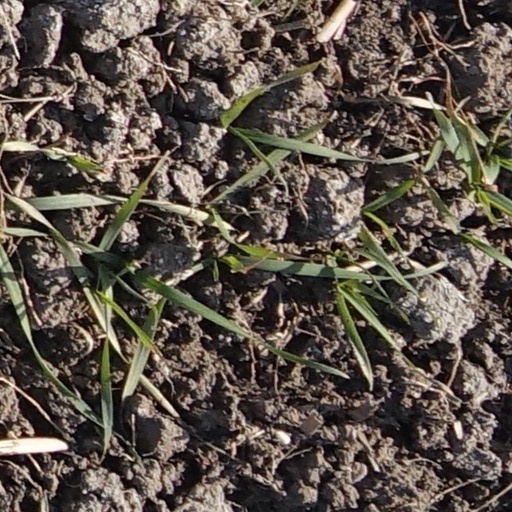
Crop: wheat